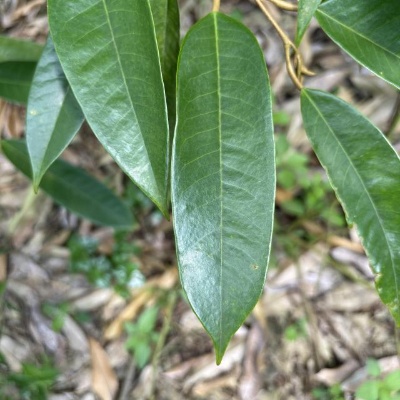
Label: Leaf_Healthy